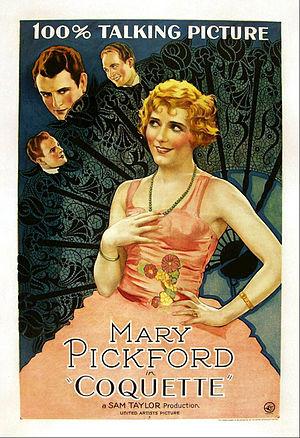
Coquette est un film américain réalisé par Sam Taylor, sorti en 1929.